Trichoblastoma

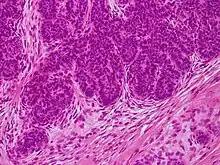

Trichoblastomas are a skin condition characterized by benign neoplasms of the follicular germinative cells known as "trichoblasts".